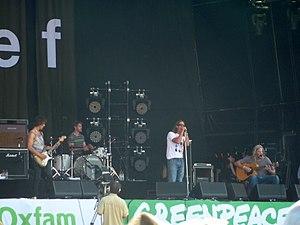
Reef est un groupe de rock alternatif originaire de Glastonbury, en Angleterre. Il a pour membres Gary Stringer au chant, Jesse Wood à la guitare, Jack Bessant à la basse et Dominic Greensmith à la batterie.